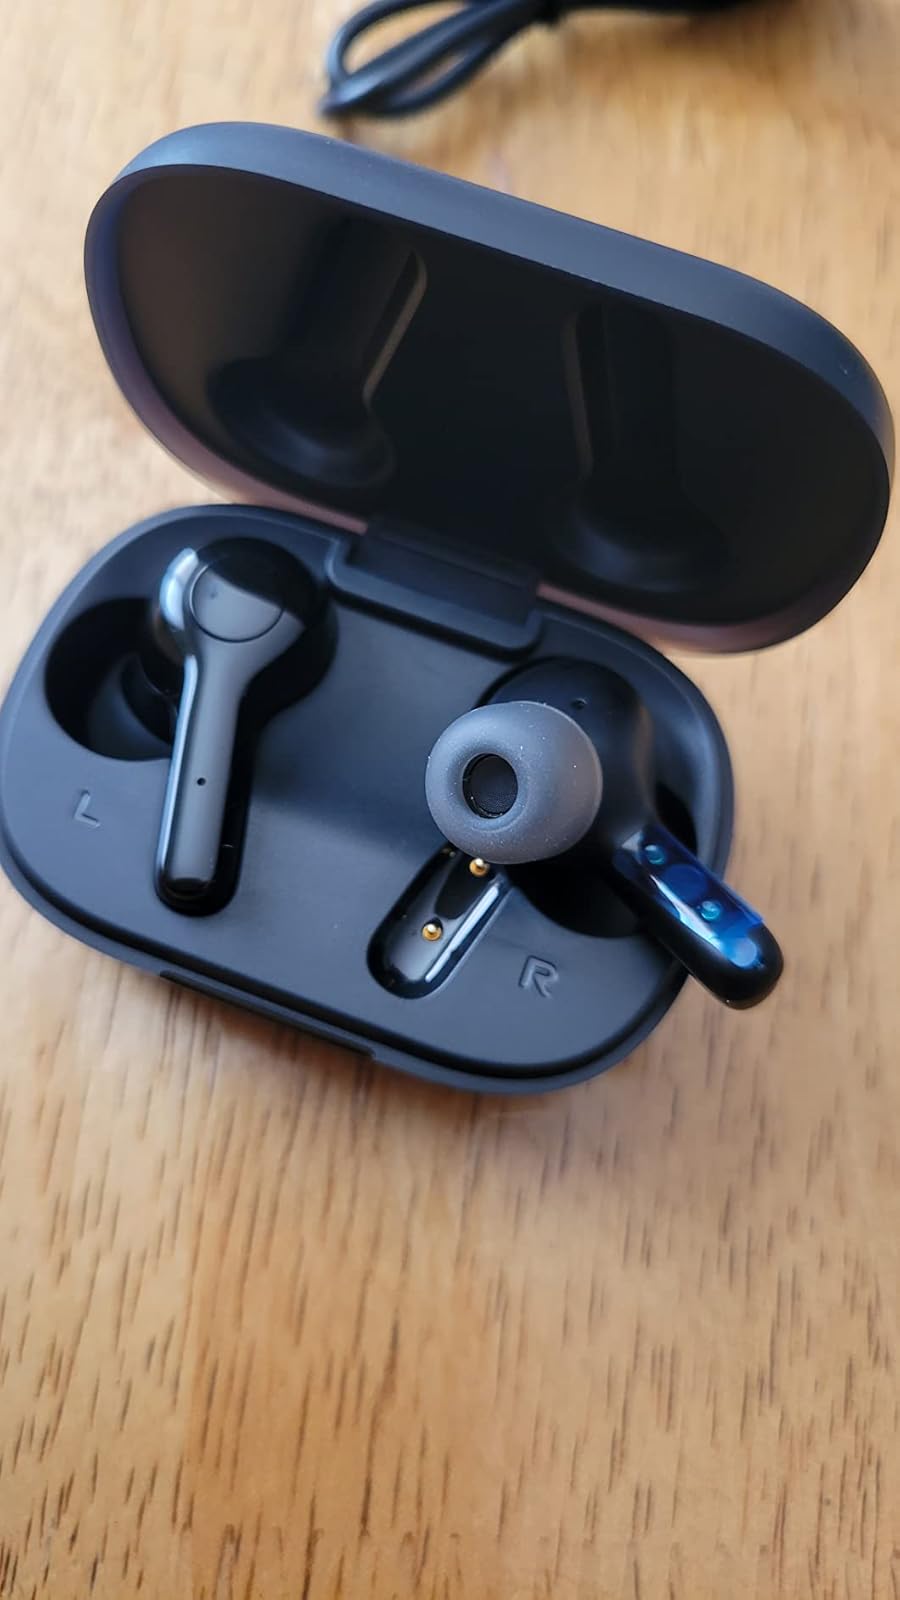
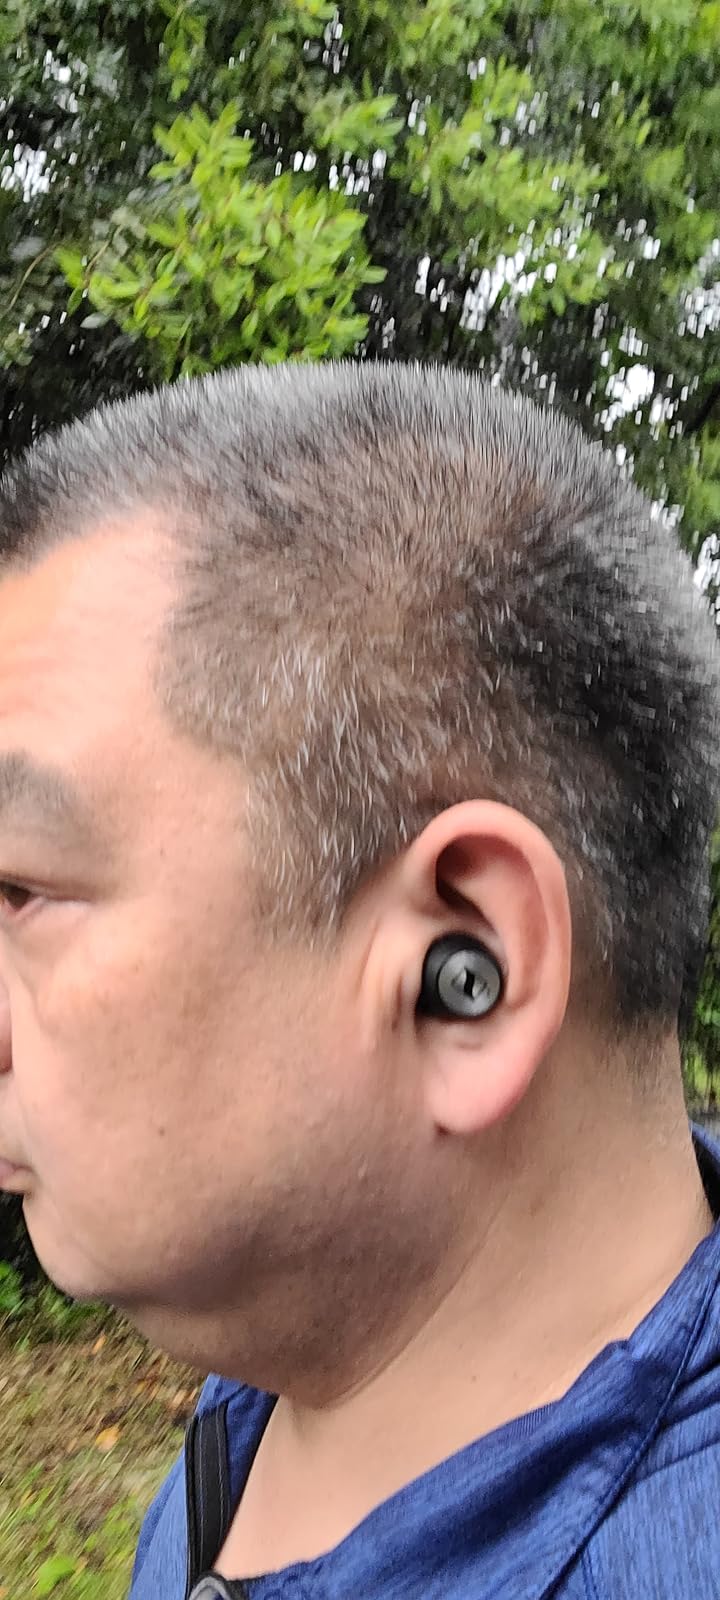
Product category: earbuds
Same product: no